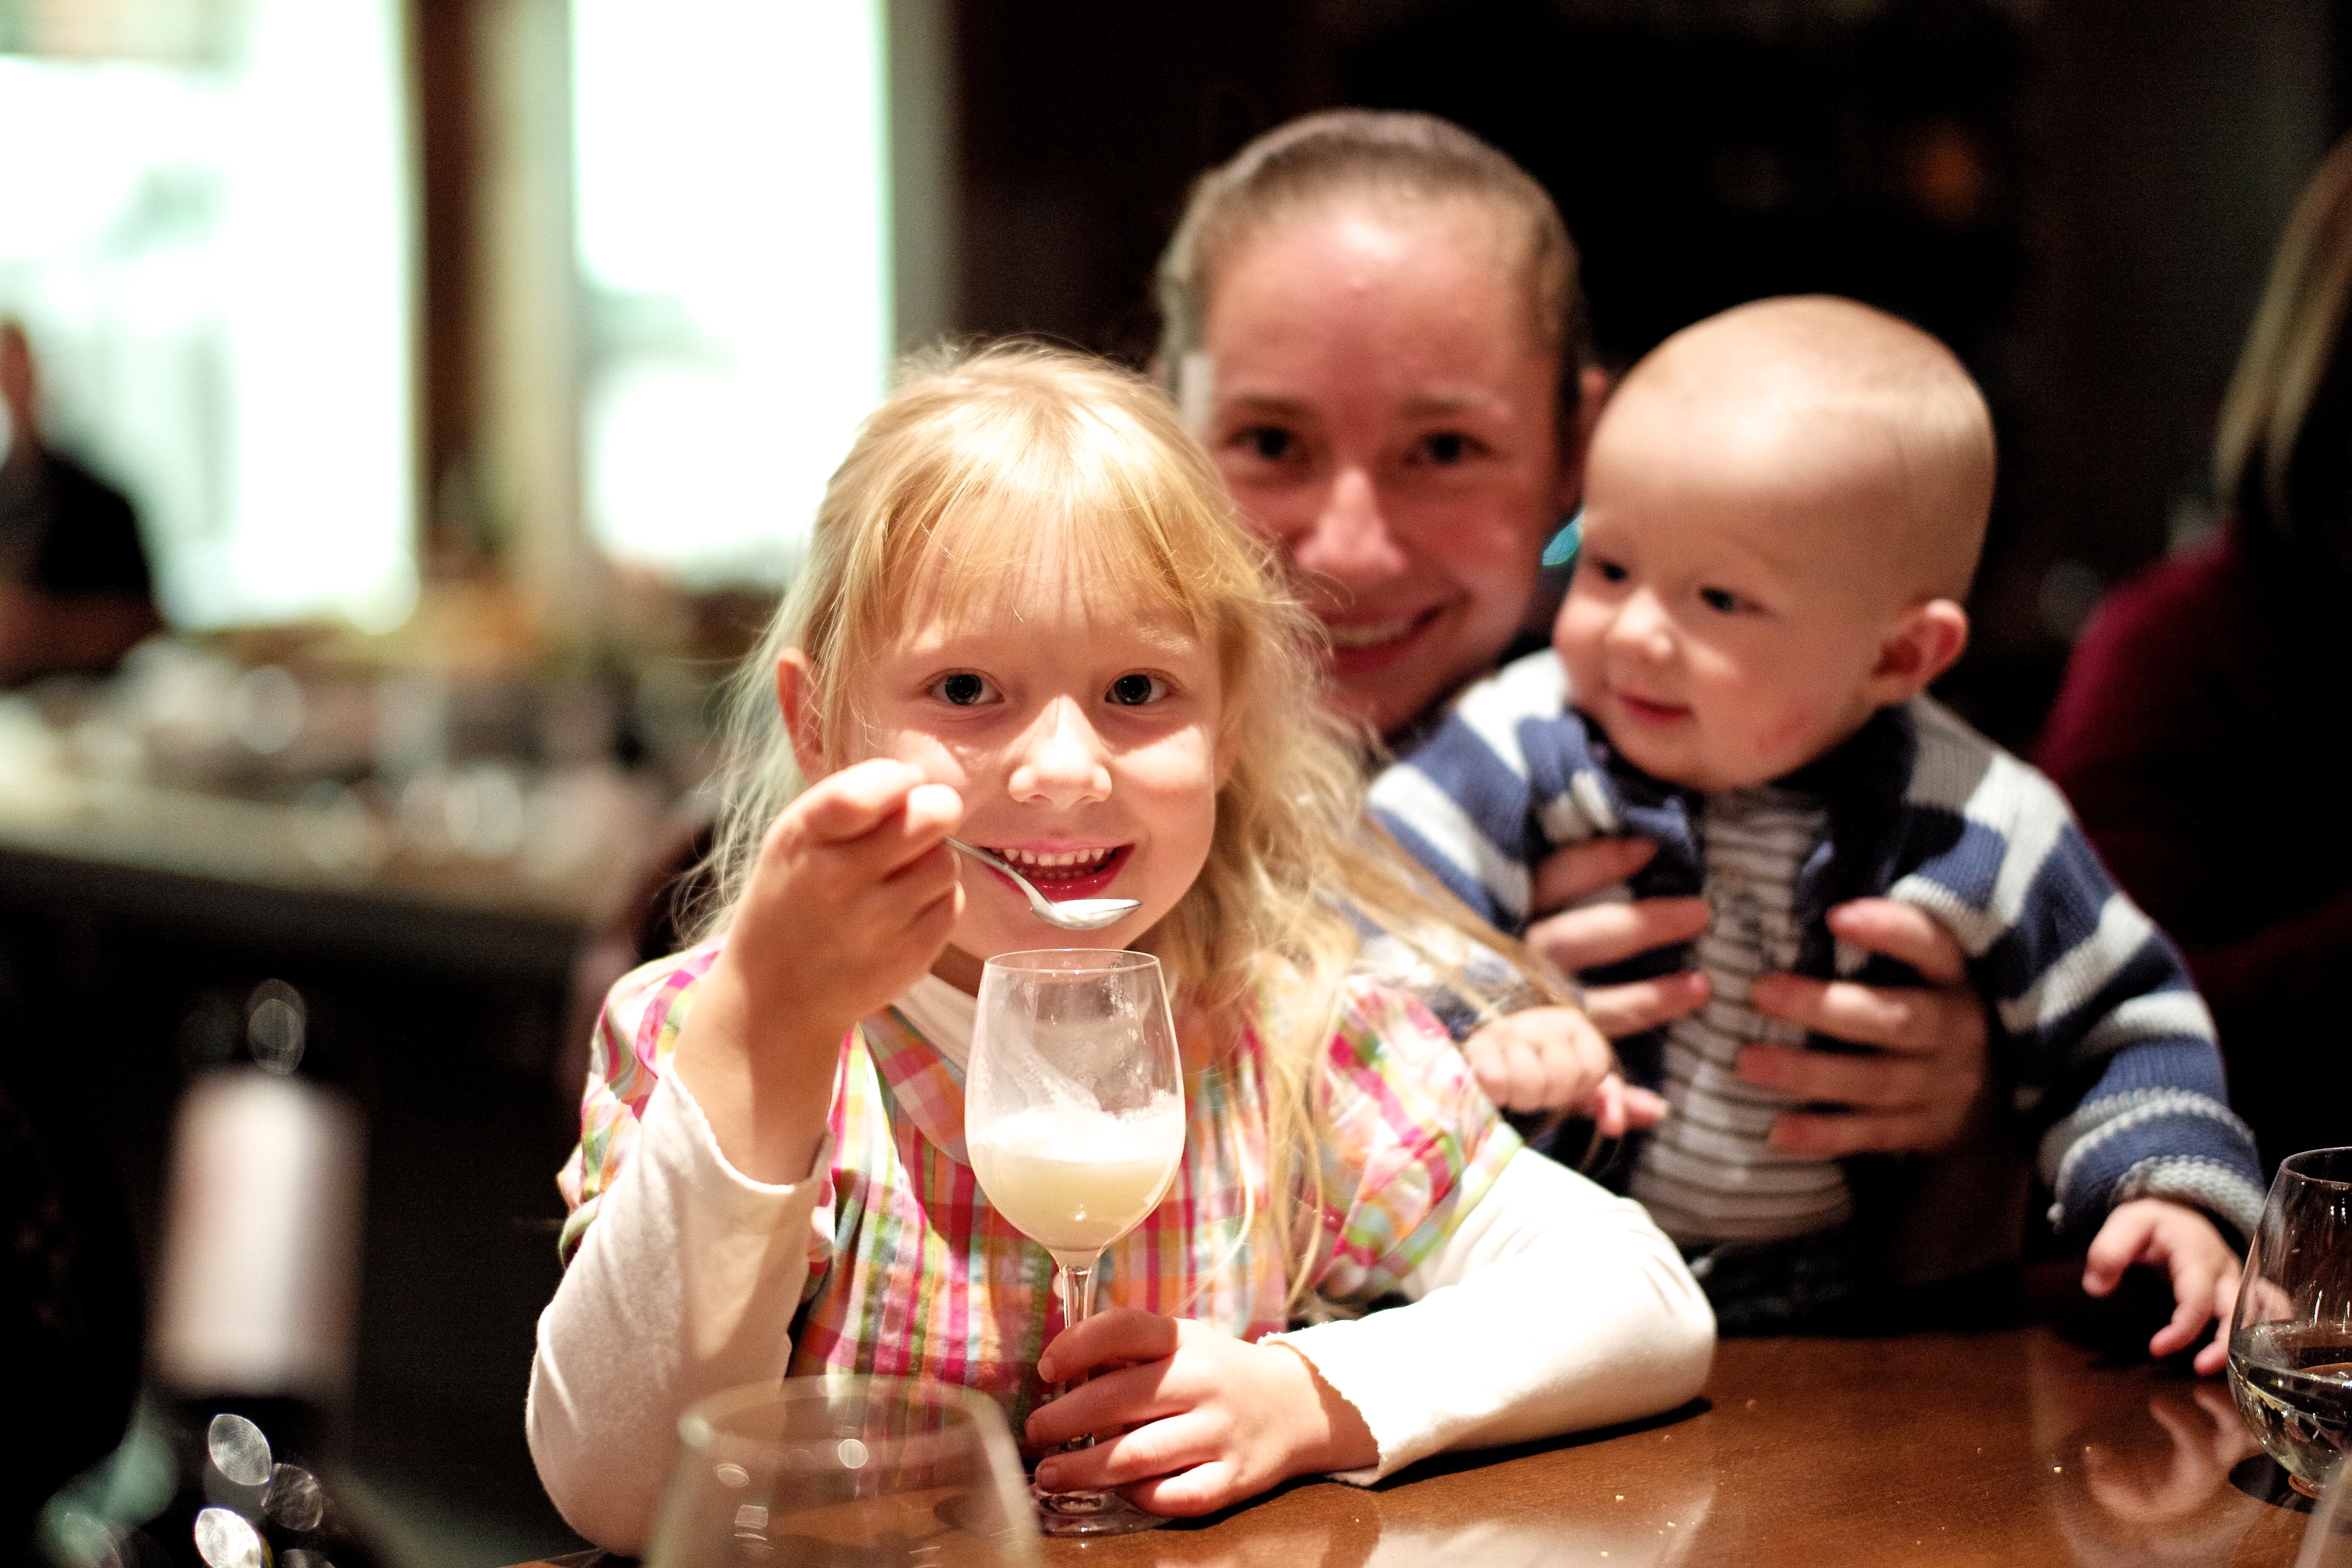
people, meal, child, eating, family